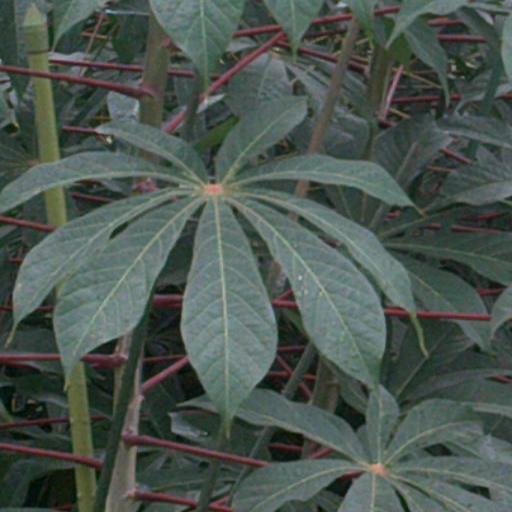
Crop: cassava